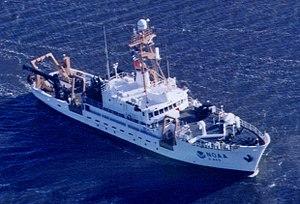
Le NOAAS Delaware II (R 445) était un navire océanographique de la flotte de la NOAA en service de 1970 à 2012.